TAU (spacecraft)

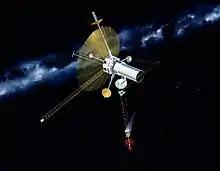
TAU concept art

TAU (Thousand Astronomical Units) was a proposed uncrewed interstellar probe that would go to a distance of one thousand astronomical units (1000 AU) from the Earth and Sun by the NASA Jet Propulsion Laboratory in 1987 using tested technology. One scientific purpose would be to measure the distance to other stars via stellar parallax. Studies continued into 1990, working with a launch in the 2005–2010 timeframe.